Answer in natural language. Considering the relative positions, is brown wooden chair with seagreen cushion (marked A) to the left or right of brown wooden desk (marked C)? Choose between the following options: right or left
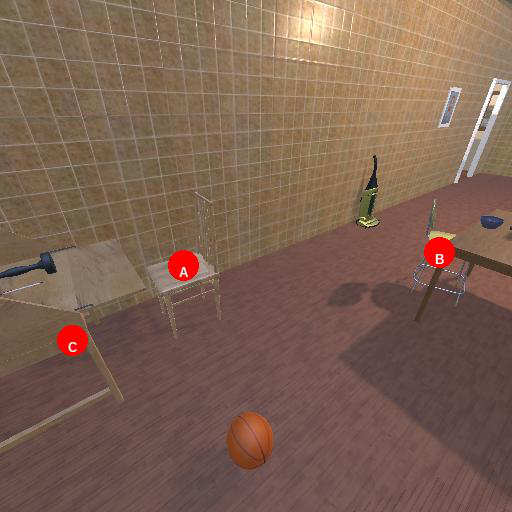
<answer>right</answer>